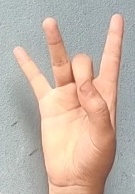
ASL sign: 8